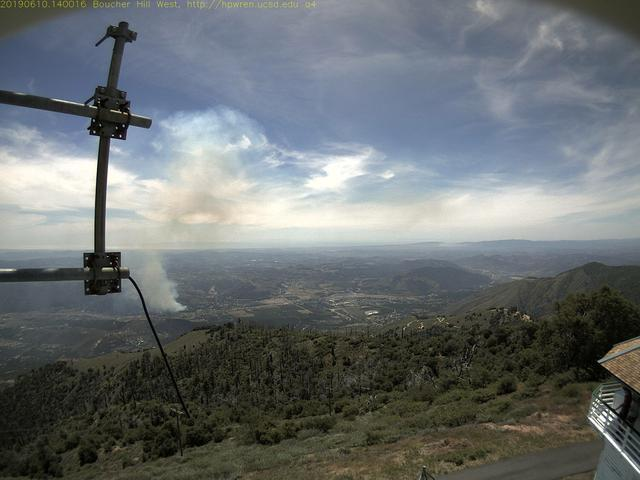
Fire: no
Smoke: yes